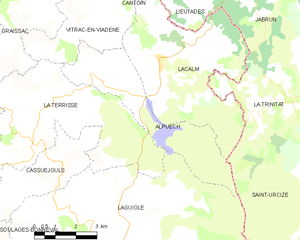
Alpuech est une ancienne commune française située dans le département de l'Aveyron, en région Occitanie, devenue, le 1ᵉʳ janvier 2016, une commune déléguée de la commune nouvelle d'Argences en Aubrac.